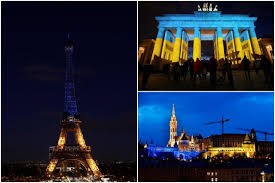
Landmark: Eiffel Tower